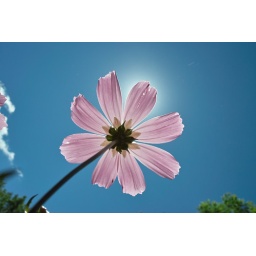
Suspended clear in the sky are the words that we sing in our dreams.